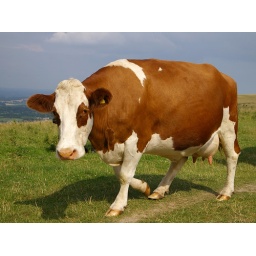
This pregnant cow was walking a trail near to Ditchling Beacon.